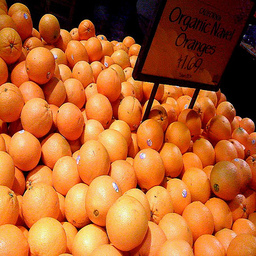
Label: Orange